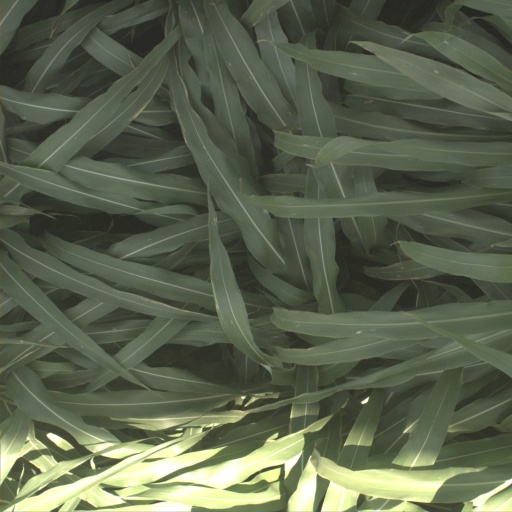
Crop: sorghum